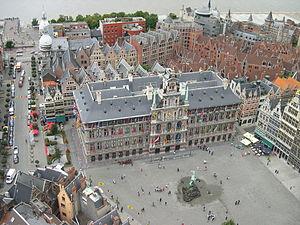
La Grand-Place est la place centrale de la ville d'Anvers, située dans le centre historique, à quelques centaines de mètres de l'Escaut.